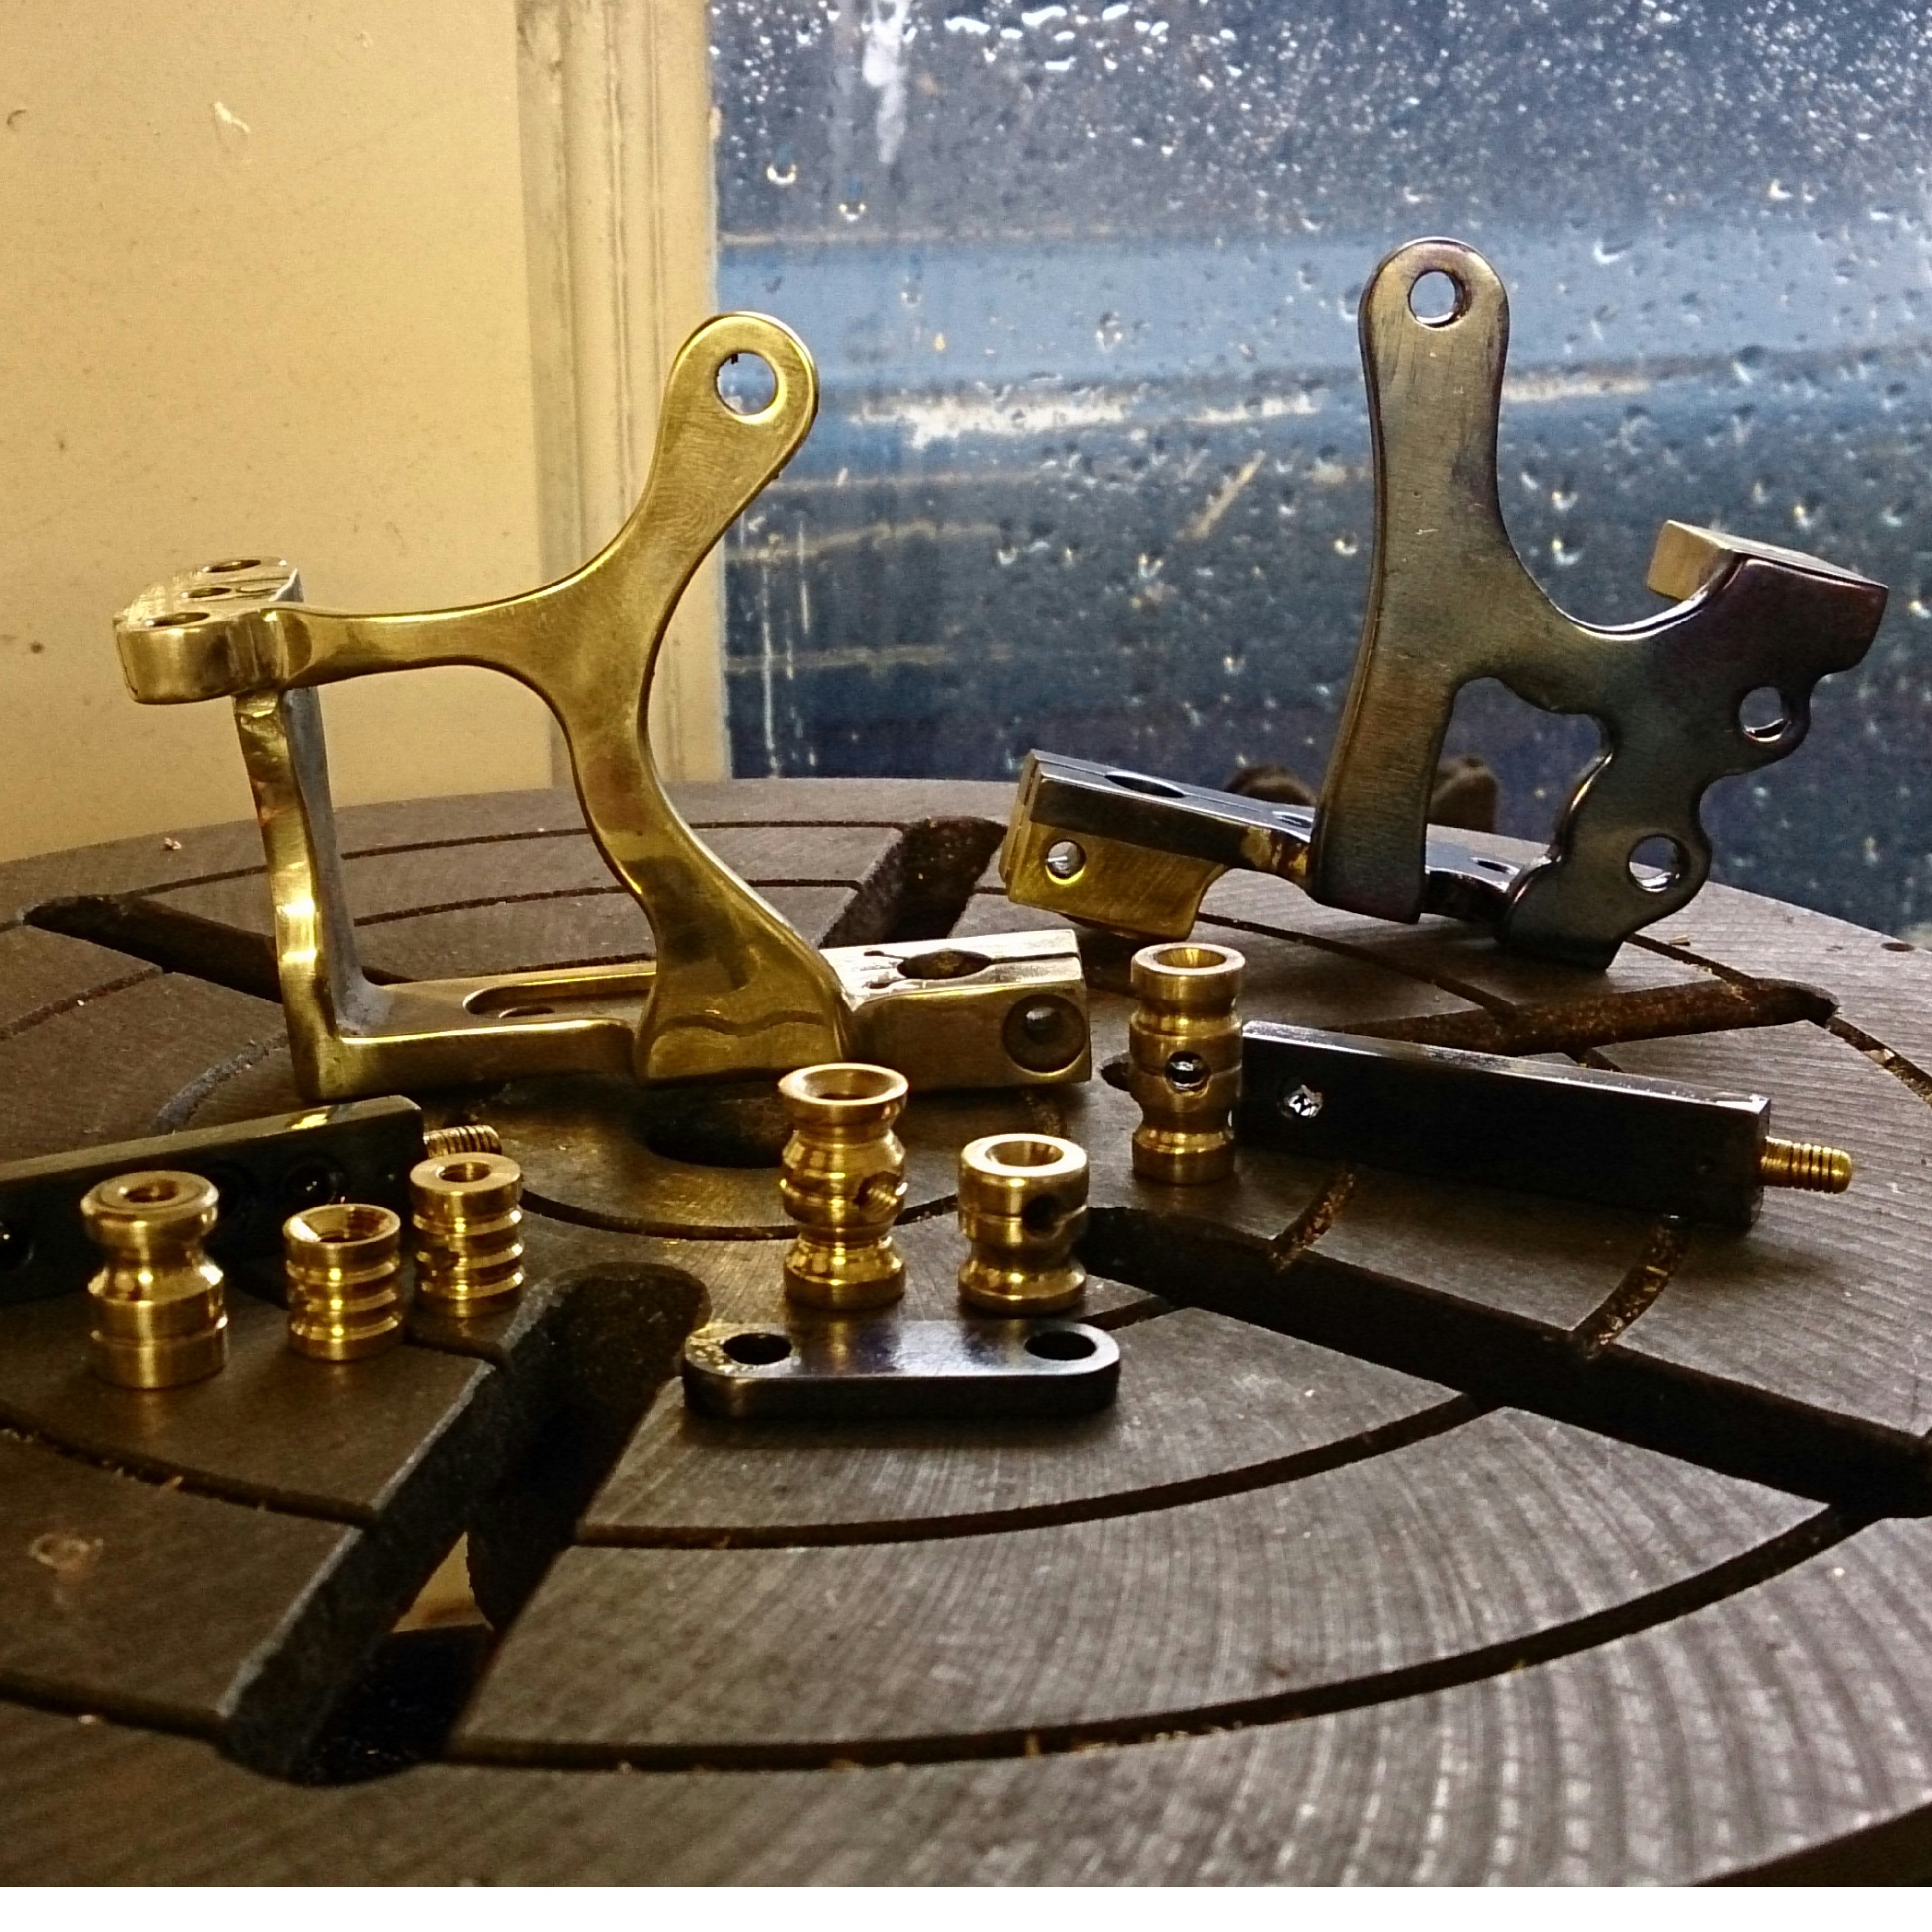
wood, vintage, antique, retro, old, tattoo, machine, artwork, sewing machine, art, design, machines, handmade, steam engine, iron, tattooing, ma